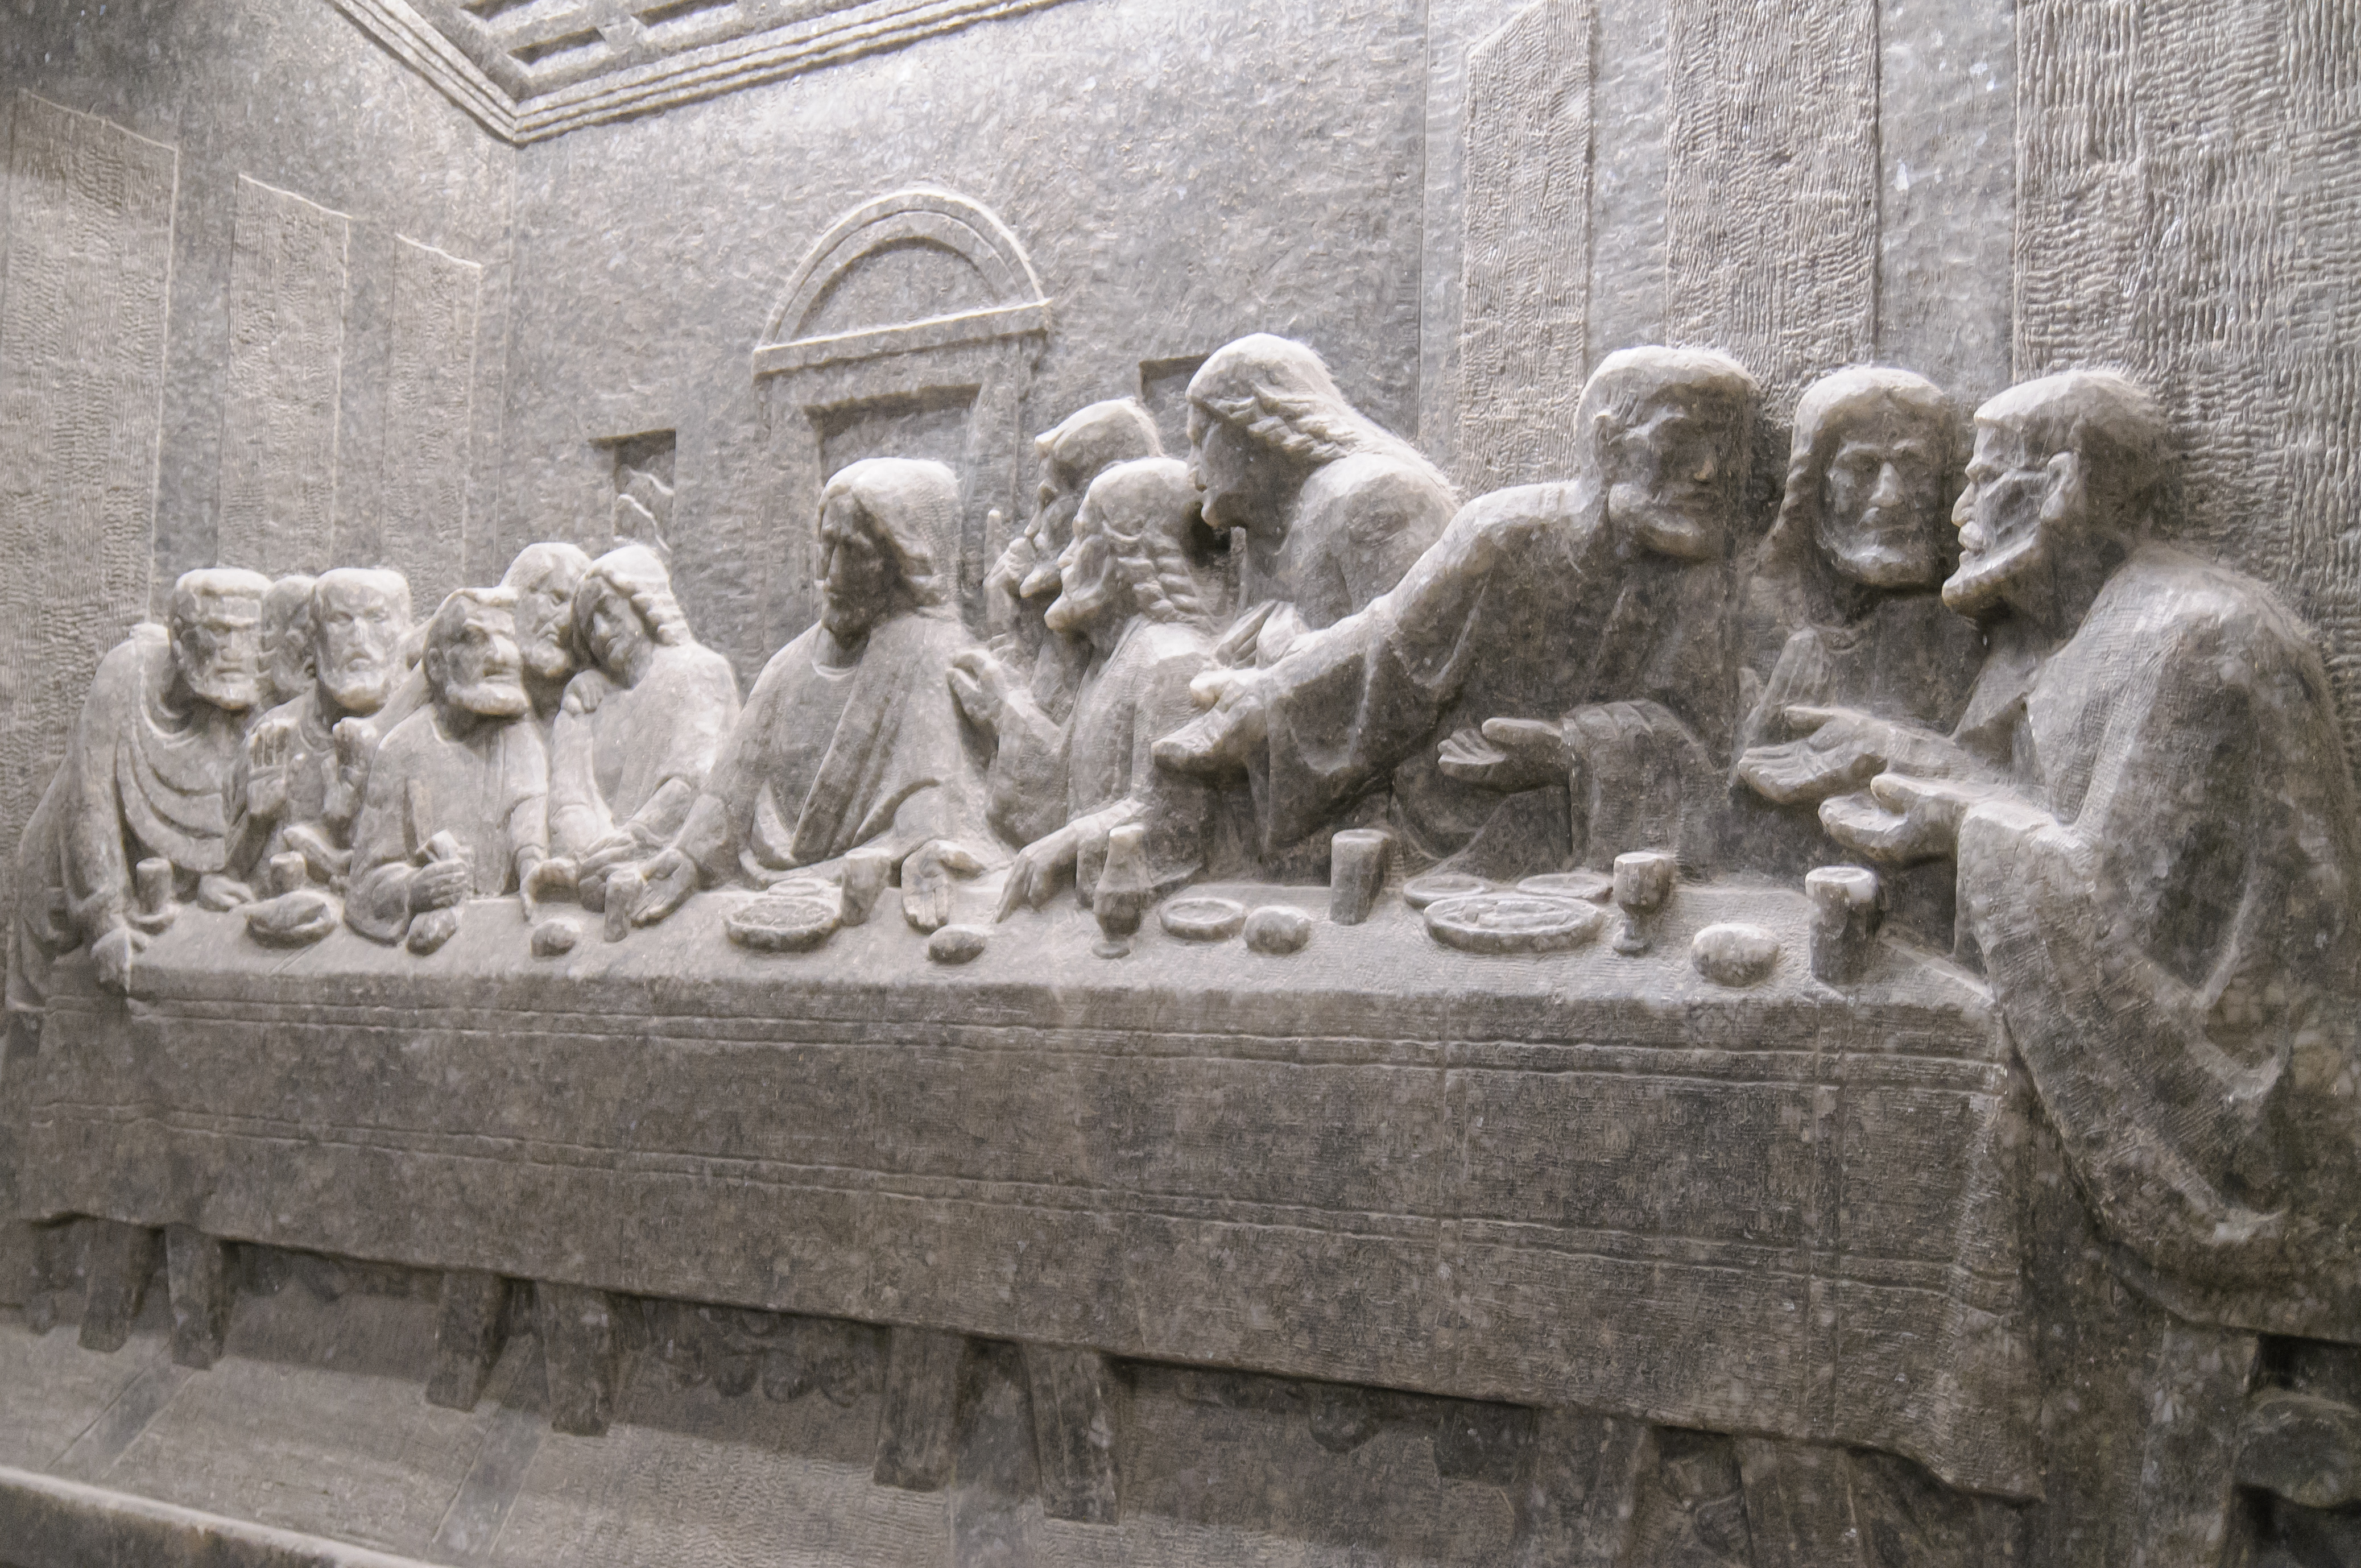
monument, statue, nikon, sculpture, art, temple, history, carving, relief, krakow, d300, stone carving, ancient history